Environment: real
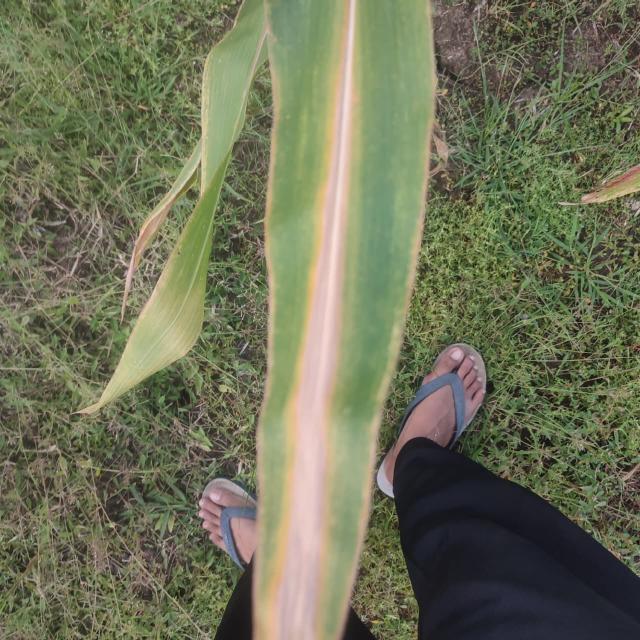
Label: nitrogen_deficiency